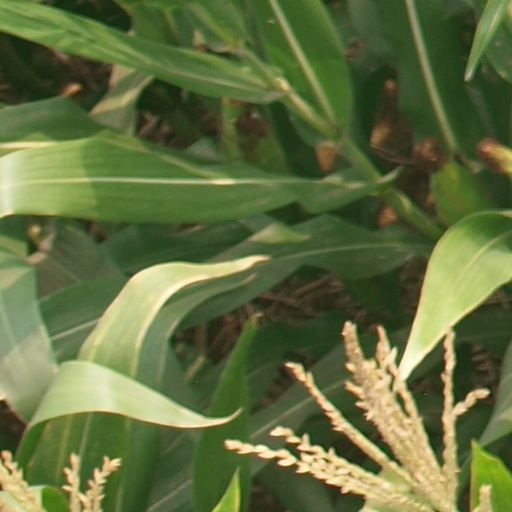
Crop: maize; corn